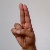
The image shows a hand gesture representing the letter 'U' in Indian Sign Language.